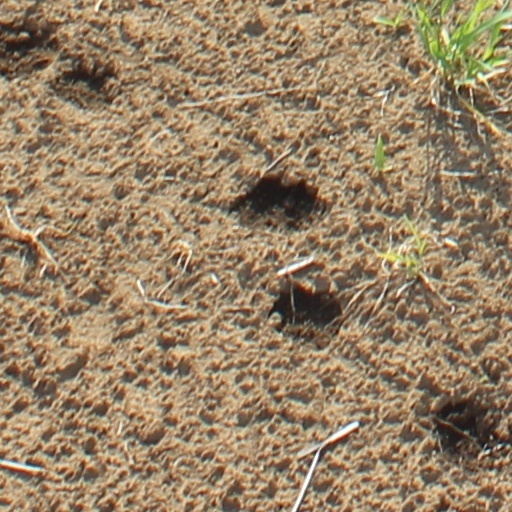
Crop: wheat